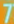
Number: 7